Sebelas Maret University

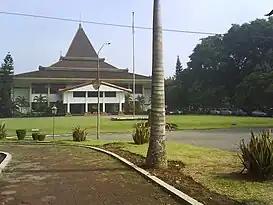

Students mostly come from outside of Surakarta. The Family Medicine master's program received equipment from the Ministry of Health to develop a model of family clinic services, which provide health services, supported the concept of health insurance/Public Health Maintenance Insurance (JPKM). UNS-MC will be used to support teaching and learning activities for the practicum for students in the Faculty of Medicine and Family Medicine. Participants are students, employees, lecturers, and communities around the campus.